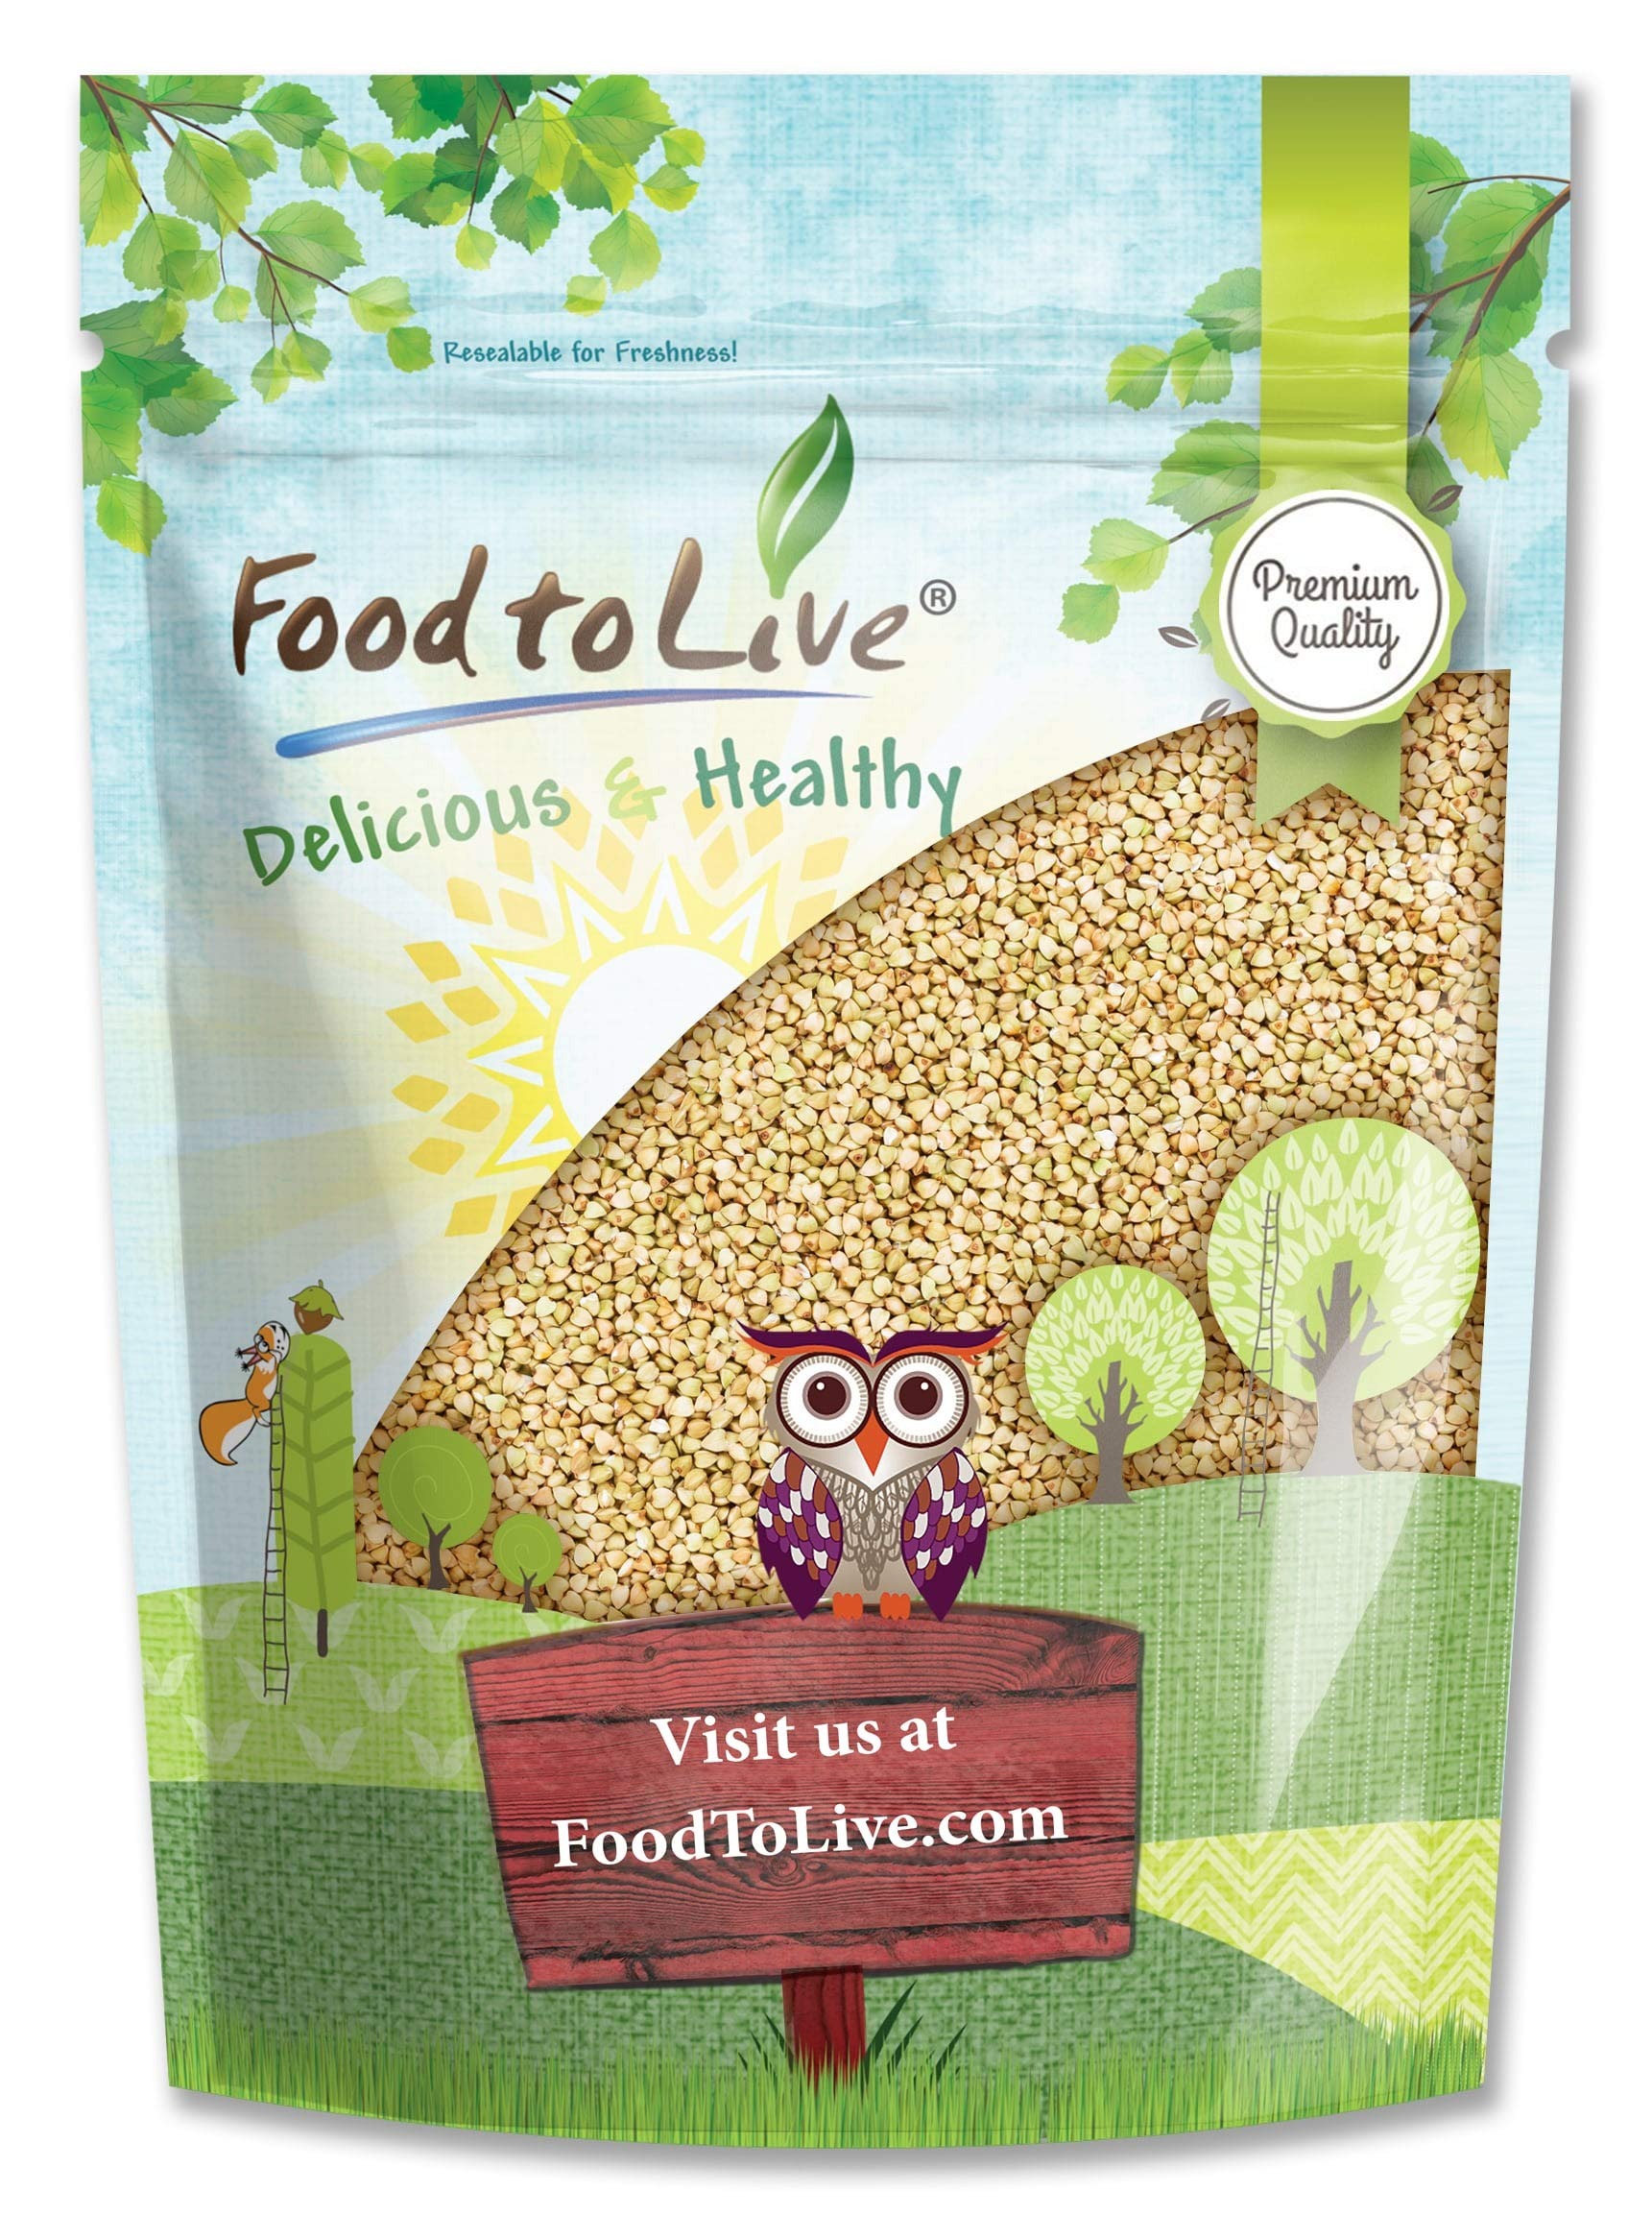
Item Name: Food to Live Buckwheat Groats, 1 Pound - Hulled Whole Grains, Raw, Kosher, Vegan, Sirtfood, Bulk, Good Source of Dietary Fiber, Copper, Magnesium, Manganese, and Niacin
Bullet Point 1: ✔️MILD-FLAVORED BUCKWHEAT: Raw Buckwheat Groats have a sweet, mild flavor, as opposed to toasted buckwheat kasha intensely-nutty.
Bullet Point 2: ✔️GLUTEN-FREE GRAIN: Whole buckwheat Groats are gluten-free and low in calories and fat.
Bullet Point 3: ✔️GREAT SOURCE OF FIBER: Every bowl of cooked buckwheat groats gives you a generous serving of fiber and protein and B vitamins and zinc.
Bullet Point 4: ✔️EASY TO COOK: Hulled buckwheat groats don’t require pre-soaking, and you can cook them in about 30 minutes tops.
Bullet Point 5: ✔️SPROUTABLE BUCKWHEAT GROATS: You can use raw buckwheat groats for sprouting to make your meals even more nutritious.
Value: 16.0
Unit: Ounce

Price: 9.44